Hawling Manor, Gloucestershire

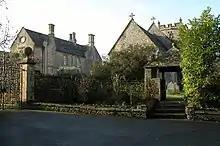
Hawling church and manor house

Hawling Manor in Hawling, Gloucestershire is a Grade II listed building.